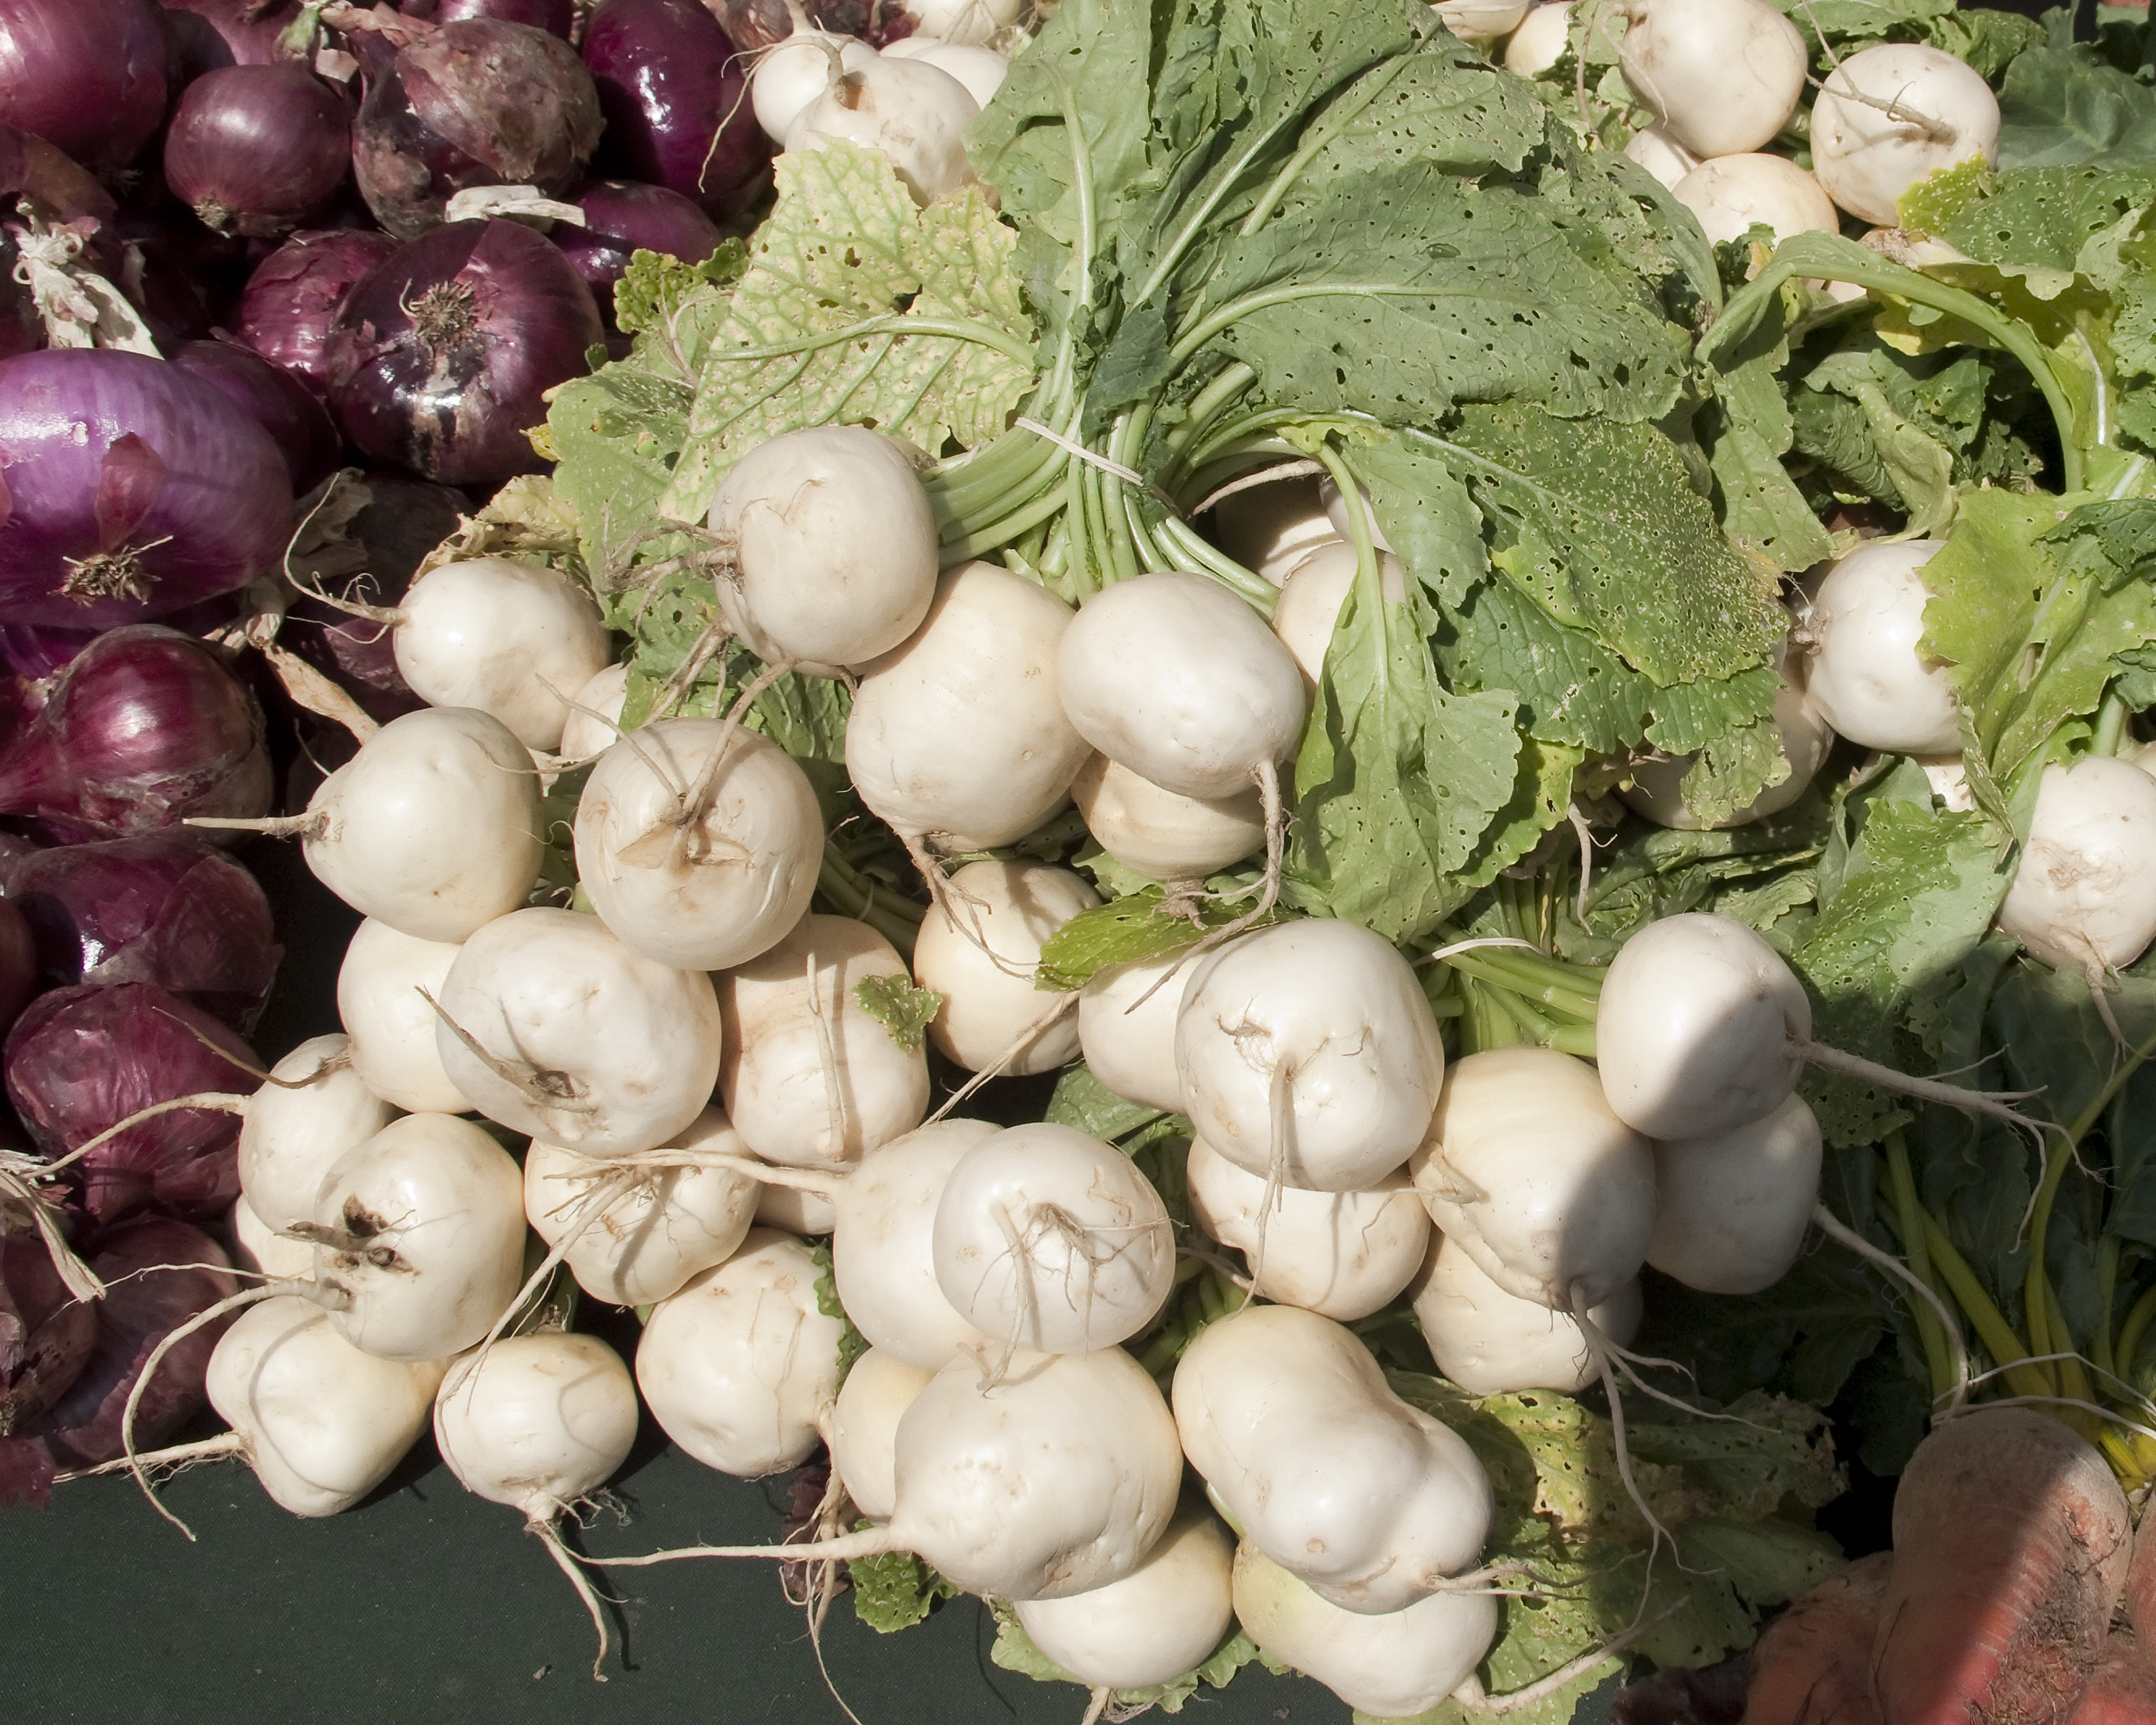
plant, food, produce, vegetable, radish, floristry, farmersmarket, sacramento, californiagrown, countryclubplaza, flowering plant, land plant